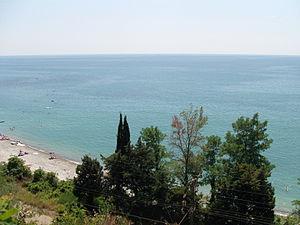
Le raïon de Lazarevskoïe est l'un des quatre districts composant la ville-arrondissement de Sotchi, en Russie au bord de la mer Noire, l'ensemble appartenant au kraï de Krasnodar. Sa population était de 68 336 habitants en 2013. Son chef-lieu administratif est la station balnéaire de Lazarevskoïe.